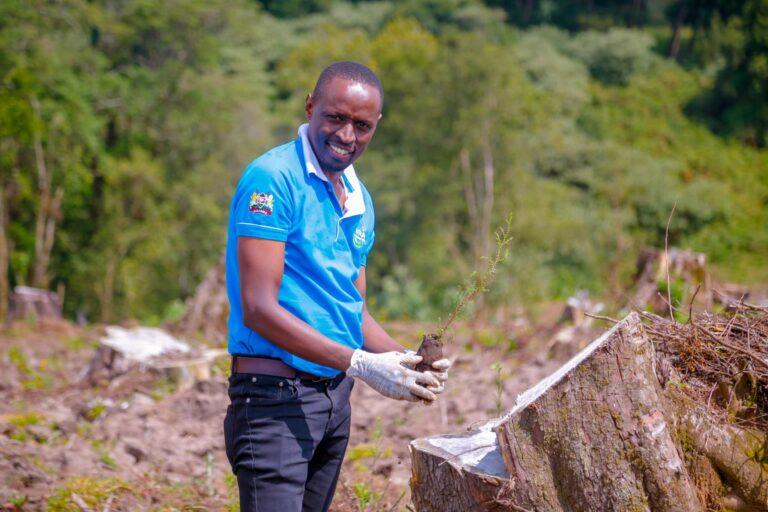
Mtu aliyevalia shati lenye rangi ya bluu na  suruali nyeusi akiwa eneo lenye miti na visiki akishika mche mdogo kwa mikono iliyovalishwa glavu ikihashiria ni shuhuri ya kupanda miti au urejeshaji wa mazingira yaliyokatwa mitiz, manzari ya nyuma inaonyeshs mabadiliko ya mazingira kutokana na ukataji wa miti hivyo tukio hili lina umuhimu wa ki "ekolojia" katika kuifadhi ardhi na kuzuia mmomonyoko wa udongo.